Bordesley, Birmingham

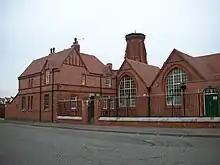
Former Tilton Road Board School in 2006

Ada Street Board School opened in 1885 with accommodation for over 1,000 boys and girls of all ages. The school was remodelled in 1928 and 1932 into three departments for senior boys, junior mixed and infant children. The name of the school was changed to Ada Road Council School circa 1935 and again to St Andrew's County Primary School in 1954. The school is now known as Bordesley Village Primary School. The older school buildings are graded B on Birmingham's local list having been designated an important part of the city's heritage due to their architectural significance.